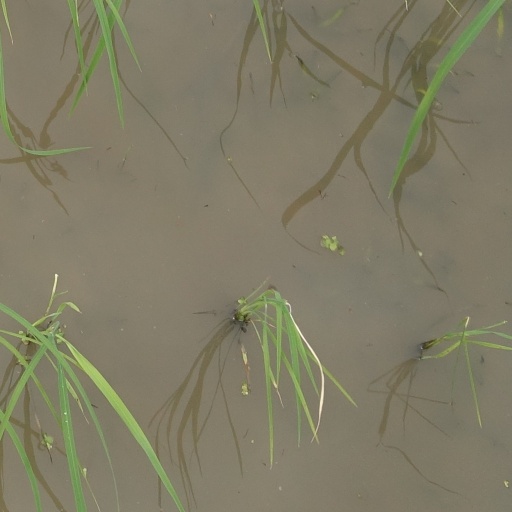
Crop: rice